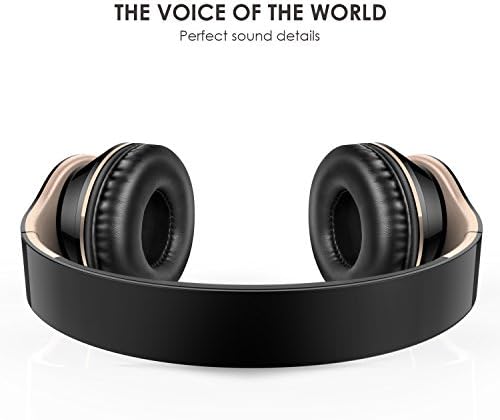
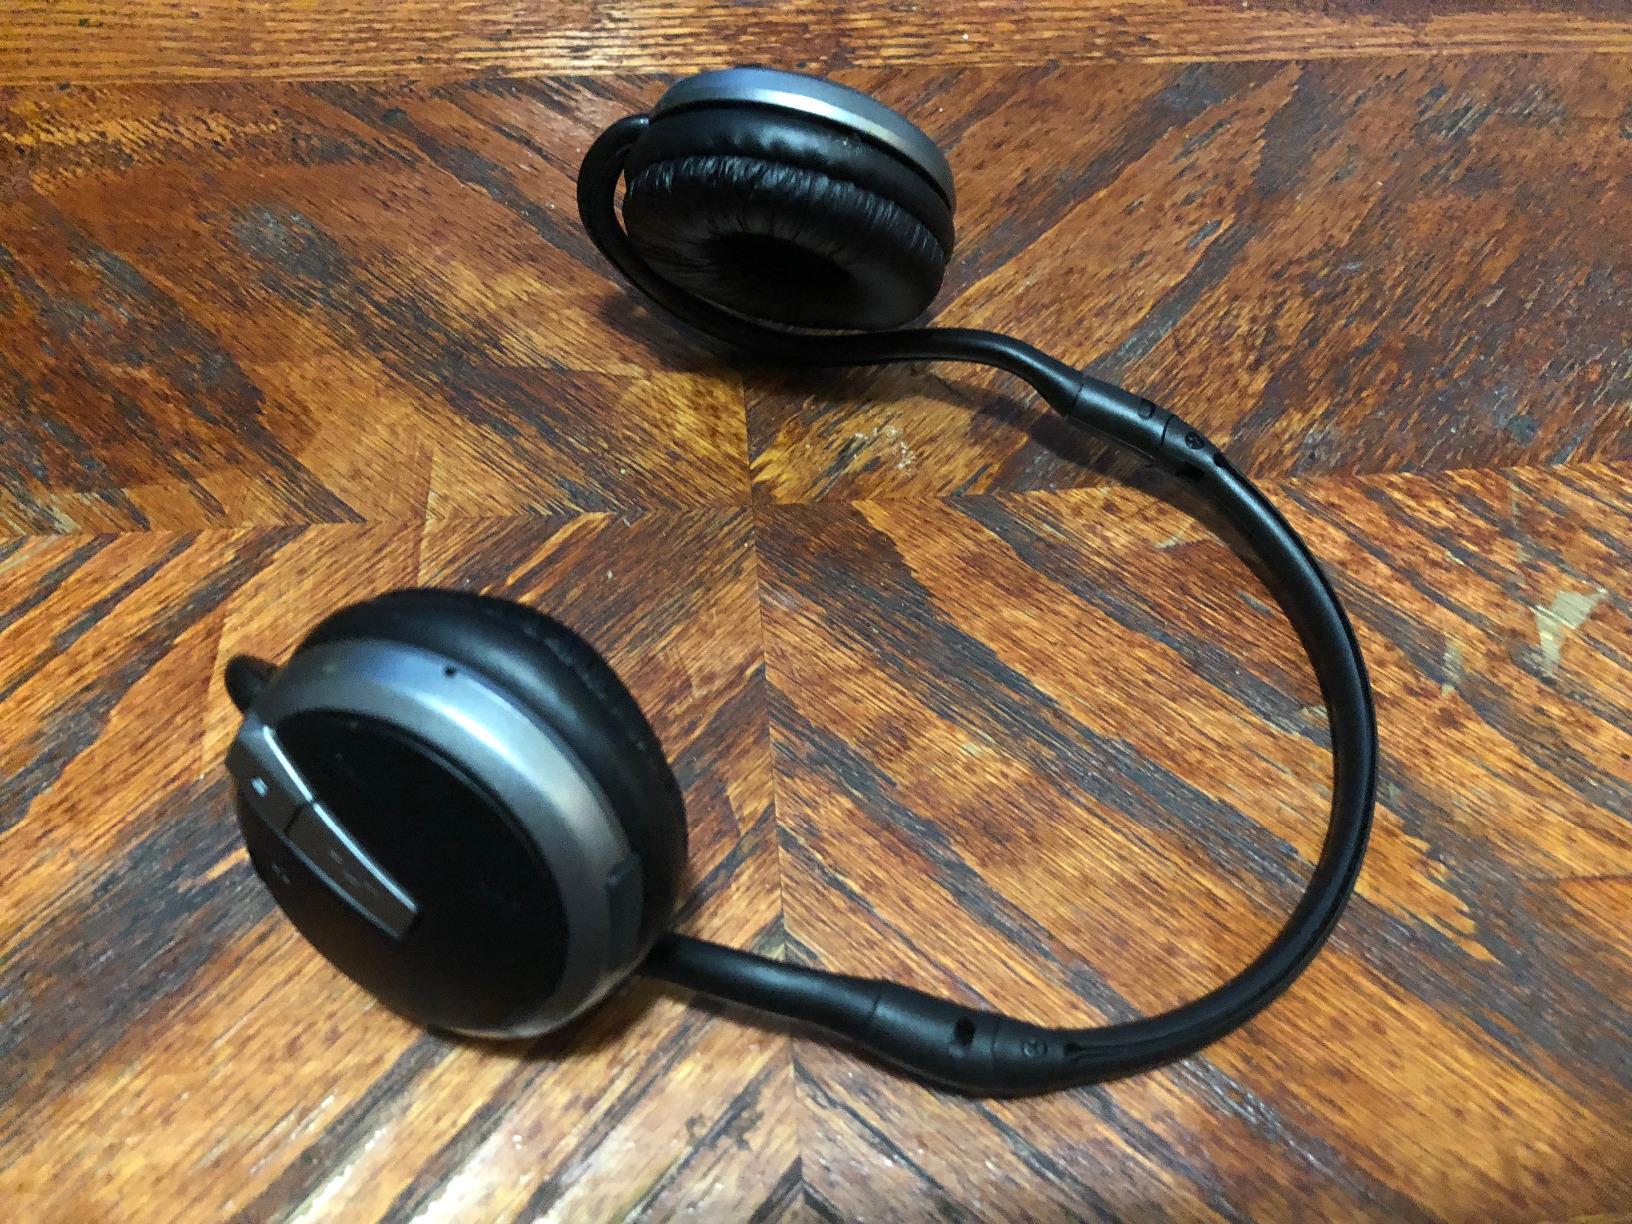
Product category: headphones
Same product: no